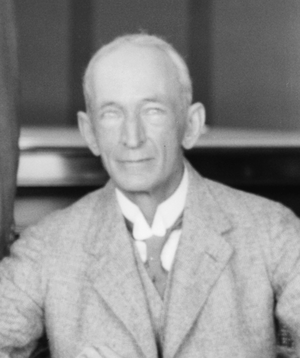
Walter Sidney Shaw était un juriste et juge britannique. Il officia principalement dans les colonies britanniques. Il est connu pour avoir dirigé la commission d'enquête sur les émeutes de 1929 en Palestine mandataire.